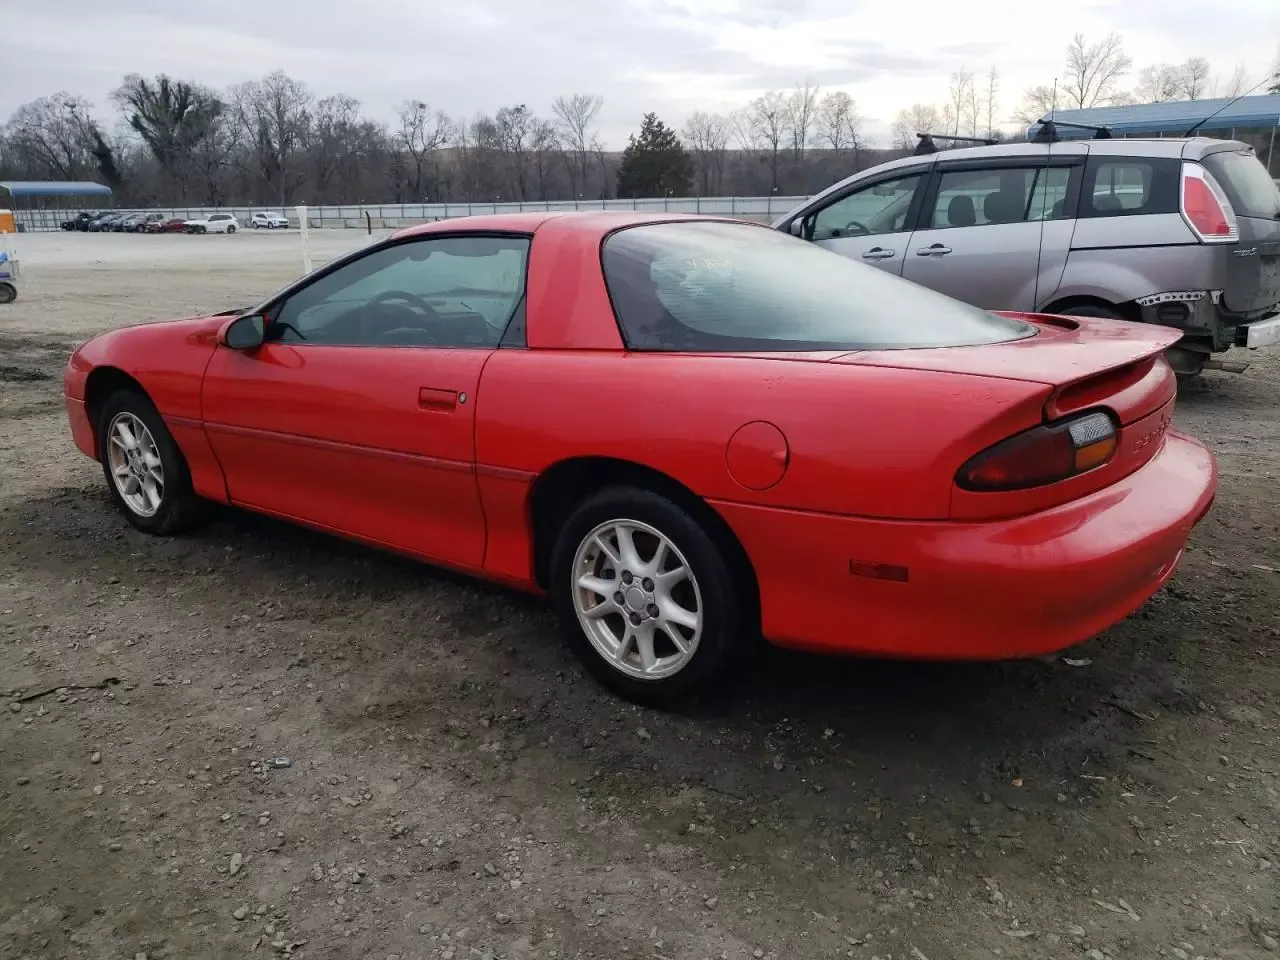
Aucun dommage détecté.
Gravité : aucun